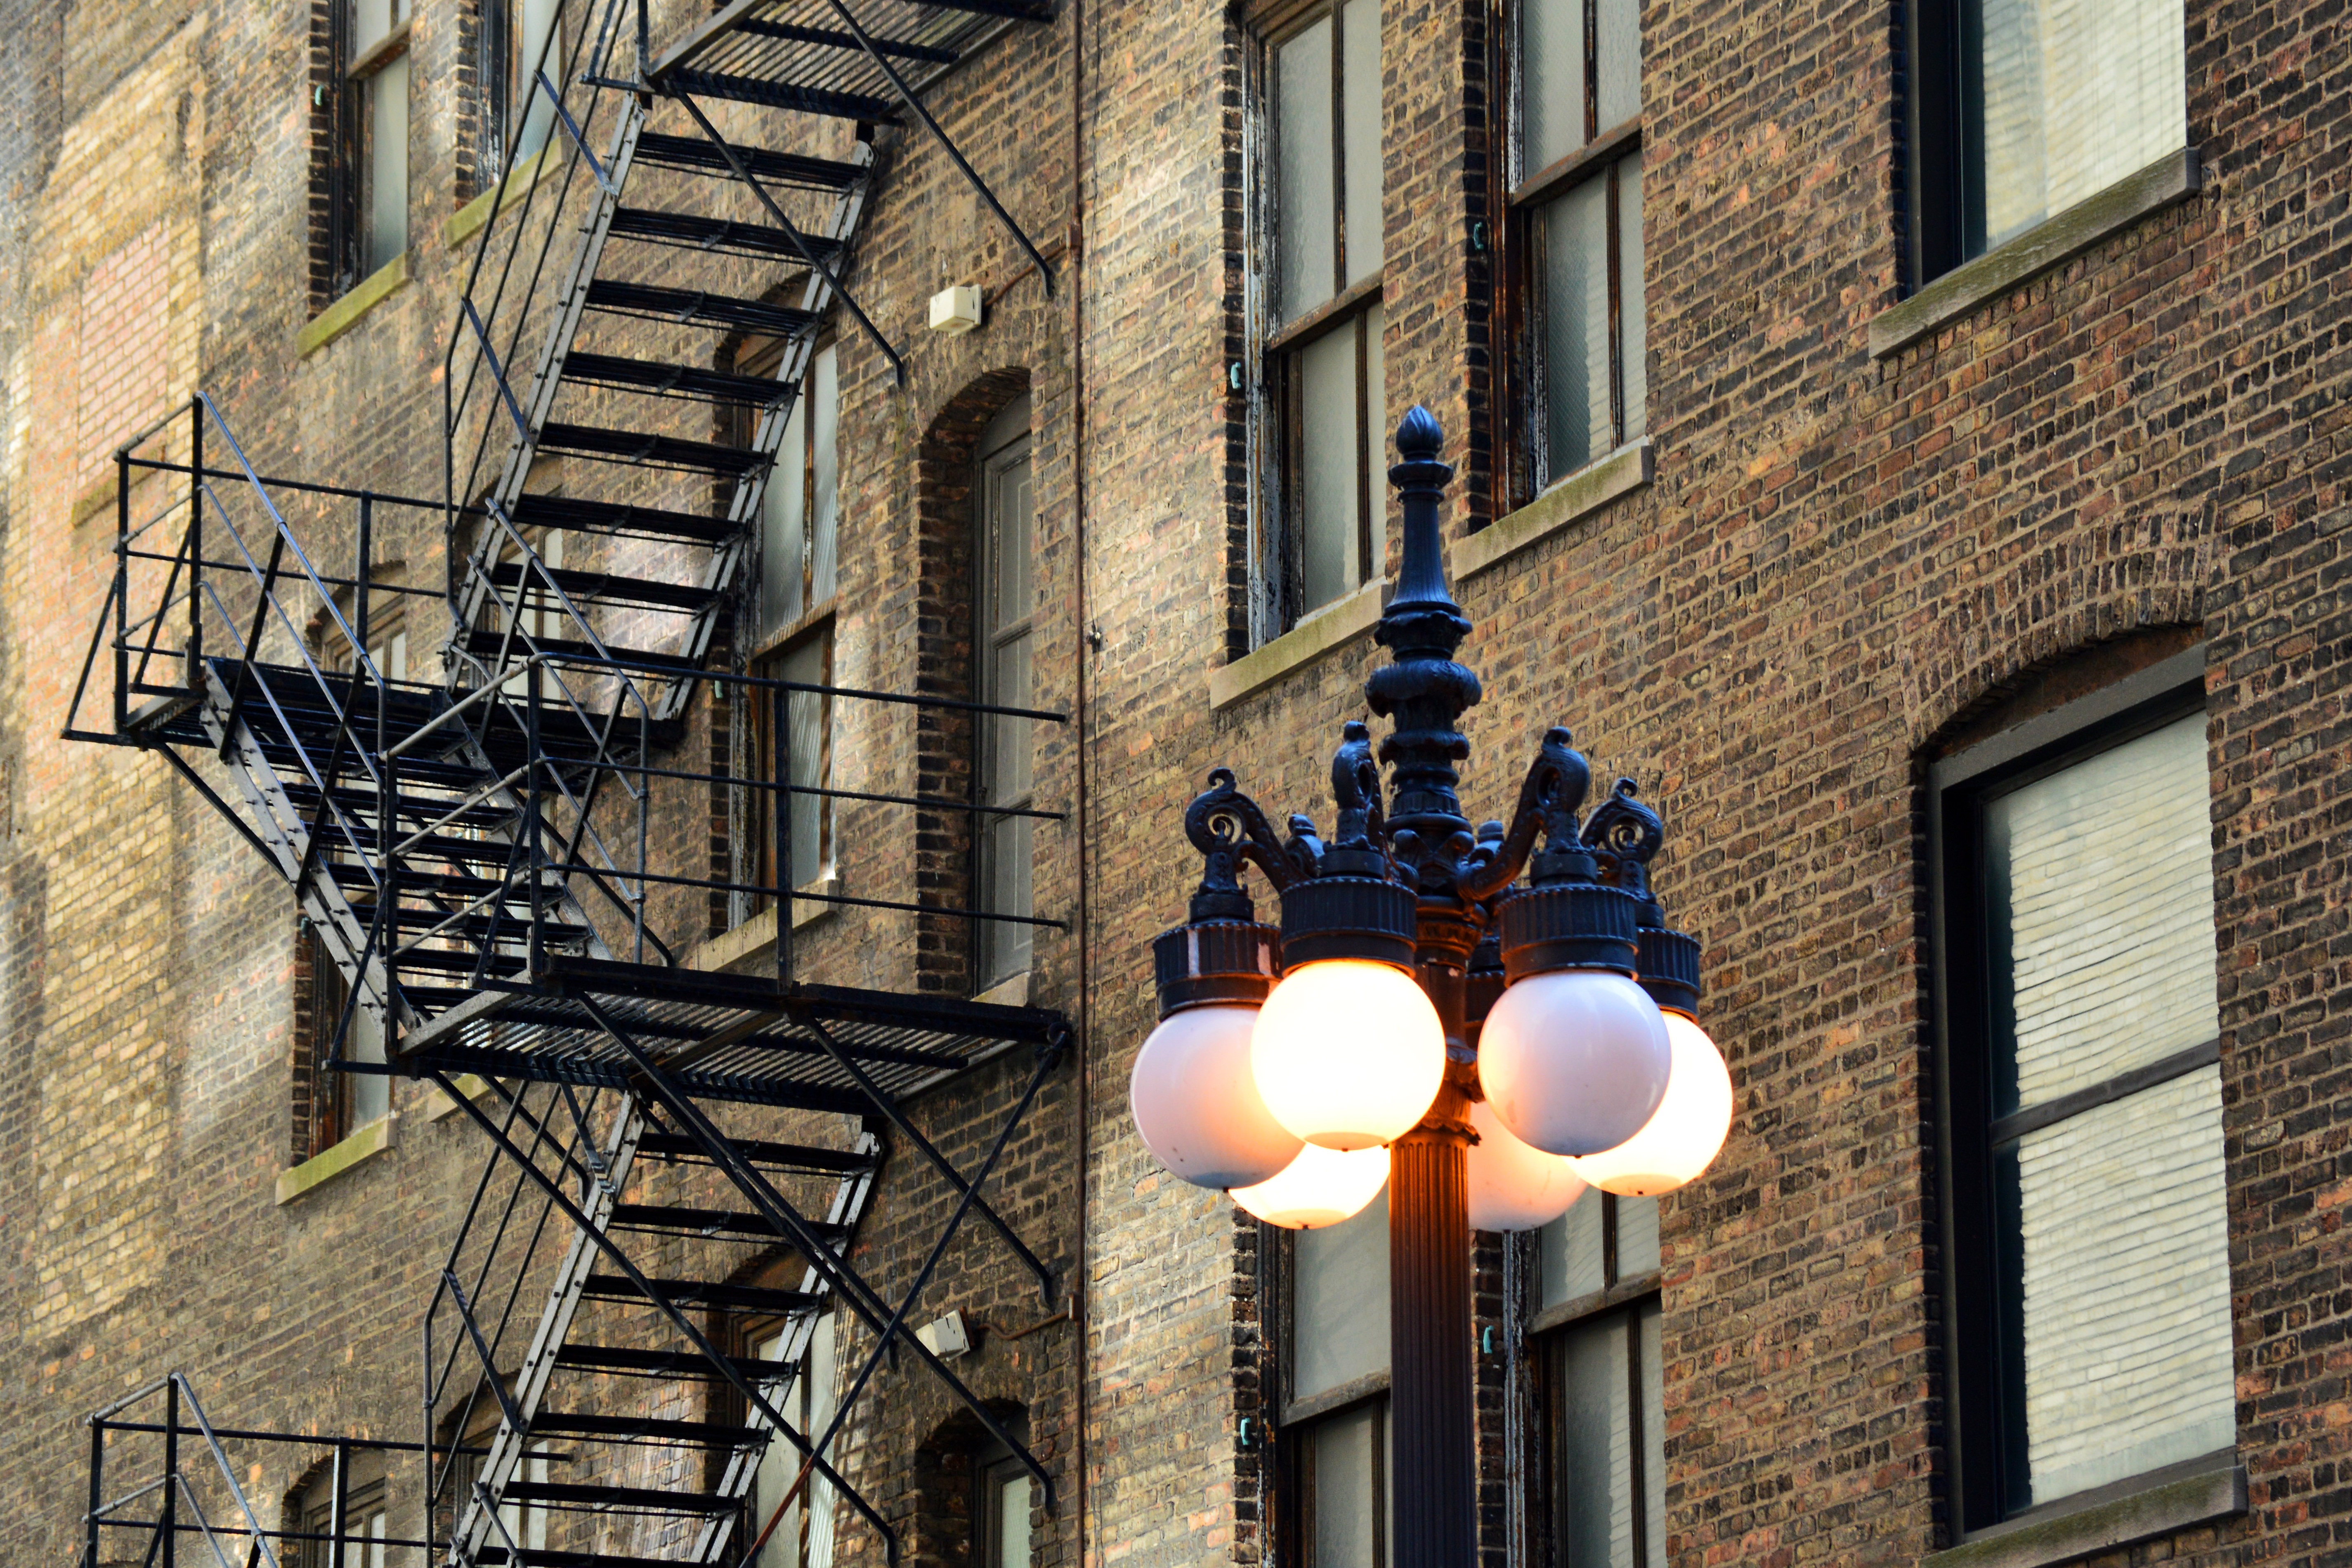
window, escape, building, alley, city, urban, wall, staircase, steps, downtown, fire, chicago, exterior, lamp, brick, lighting, fire escape, outdoors, outside, lights, lamppost, illinois, windows, light fixture, scene, urban area